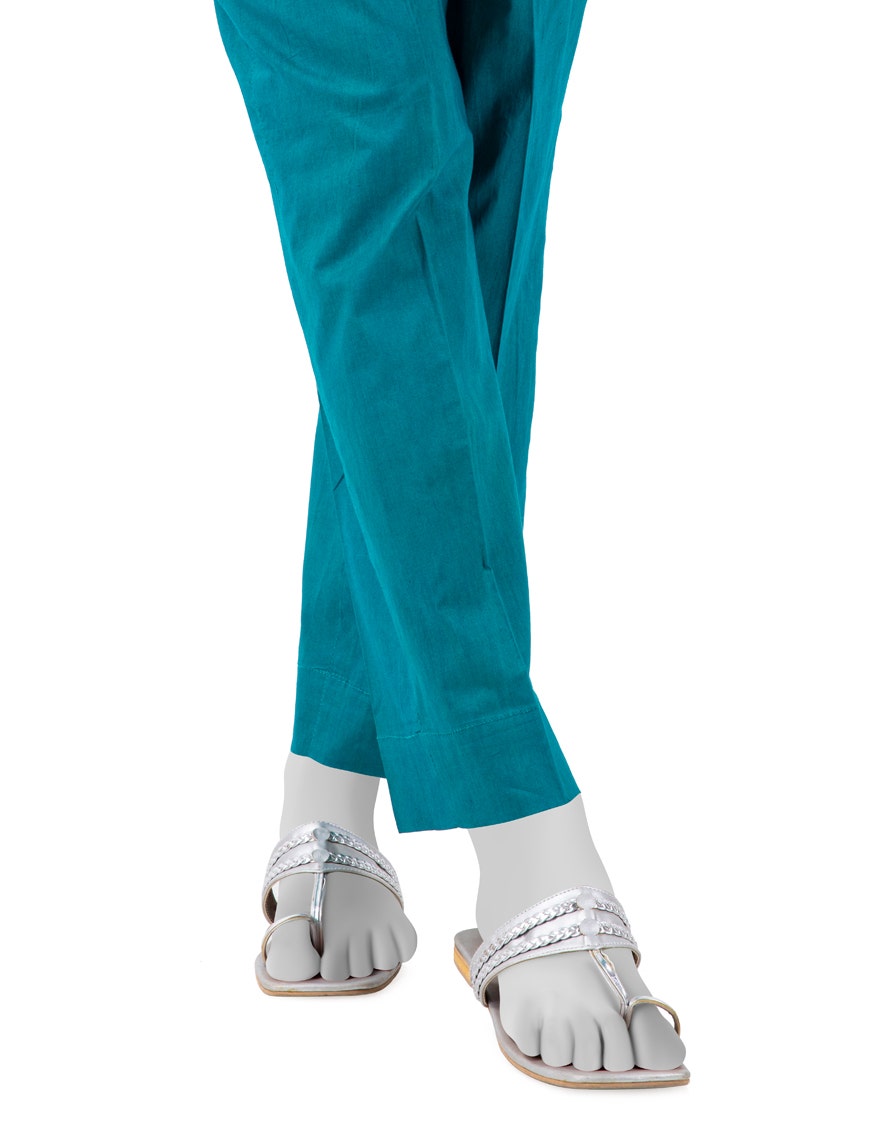
teal blue cotton pants